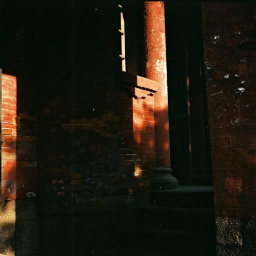
red house in Qingdao